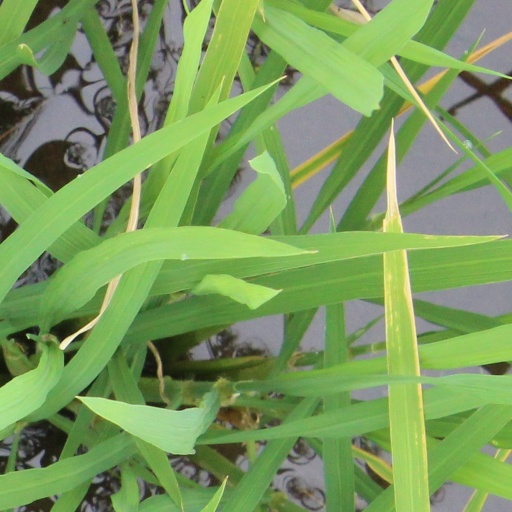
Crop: rice